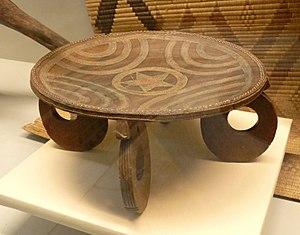
Kamba (Kenya)
Les Kamba sont un peuple bantou d'Afrique de l'Est établi dans la semi-aride Province orientale du Kenya, des environs de Nairobi et Tsavo à Embu au nord. Leur pays s'appelle Ukamba. Selon les sources, ils représentent entre le troisième et le cinquième groupe ethnique du Kenya. Ils parlent la langue kikamba, une langue bantoue.